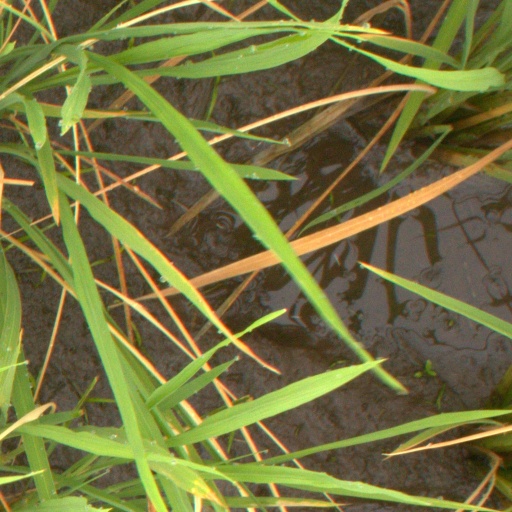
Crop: rice